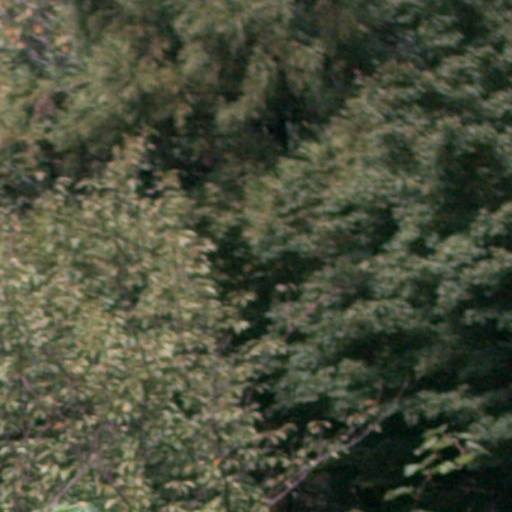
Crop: cassava